Christoph Sanders

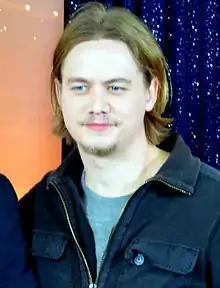
Sanders in 2012

Christopher "Christoph" Sanders (born April 21, 1988) is an American actor who is best known for his role as Ned Banks in the television series "Ghost Whisperer" and Kyle Anderson in the sitcom "Last Man Standing" on ABC (2011-2017) and FOX (2018-2021).